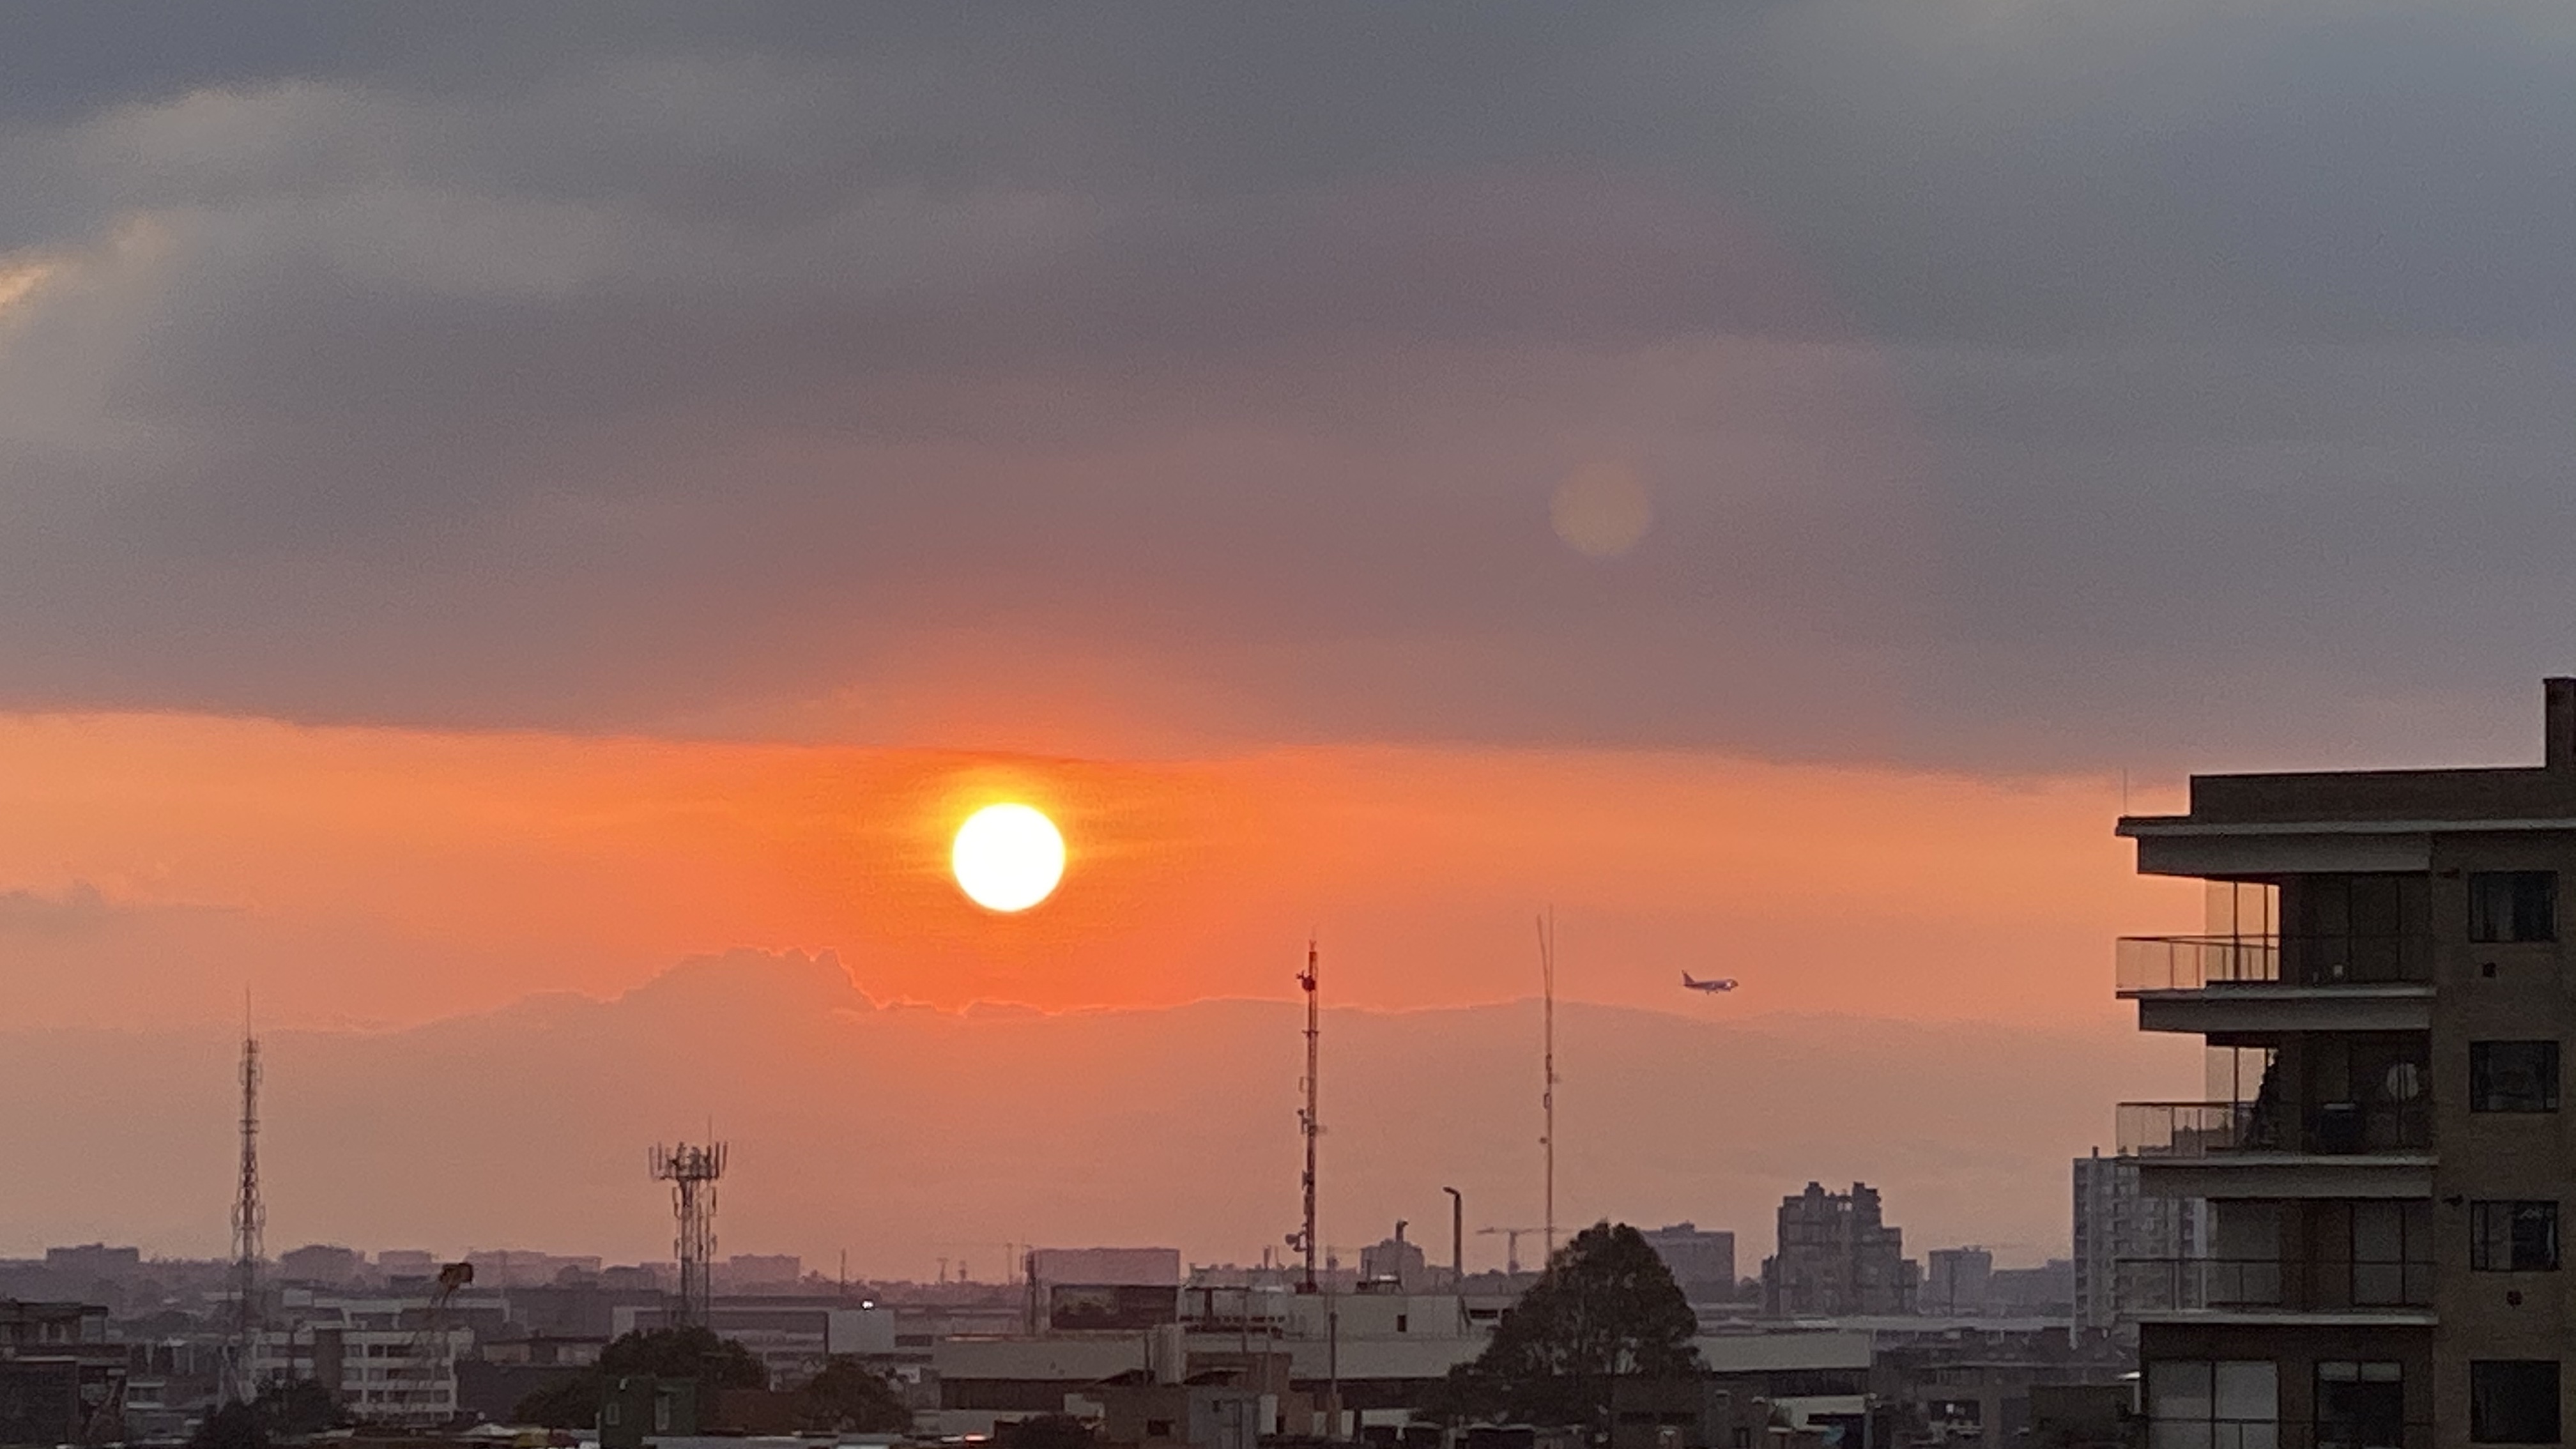
sunrise, sun, afternoon, beauty, sky, cloud, sunset, afterglow, evening, morning, horizon, daytime, atmospheric phenomenon, urban area, dusk, atmosphere, sunlight, city, astronomical object, dawn, roof, tree, red sky at morning, architecture, meteorological phenomenon, cumulus, night